Begum Jan

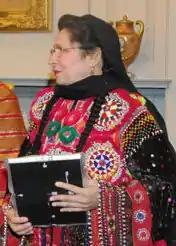
Begum Jan at the International Women of Courage Awards In Washington DC, 2008

Begum Jan is a doctor and the founder of the Tribal Women Welfare Association, which educates tribal women in Northwest Pakistan about their rights, and gives them medical training. She grew up in South Waziristan, a conservative area of Pakistan, but her father encouraged her to become a doctor. She attended a school for boys as a child because there was no school for girls, and when her tribal elders forbid her to attend high school she studied with a tutor instead.